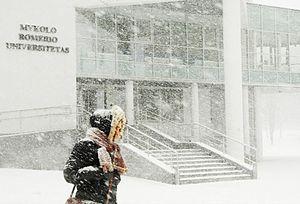
L’Université Mykolas Romeris est l'une des plus grandes universités de Lituanie, elle porte le nom de l'intellectuel, juge et père de la constitution lituanienne Mykolas Römeris. Créée après le rétablissement de l'indépendance de la République de Lituanie en 1990, elle devint par la suite une université publique.